Altius Space Machines

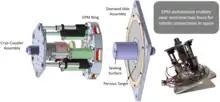

Altius has developed an Electromechanically driven propellant transfer valve for the transfer of fluid or gas.